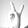
ASL letter: V